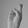
ASL letter: R